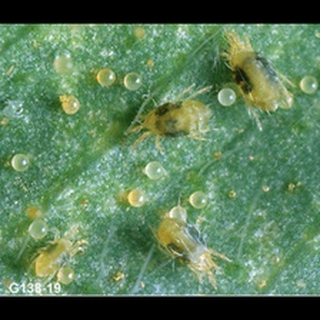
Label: wheat_mite